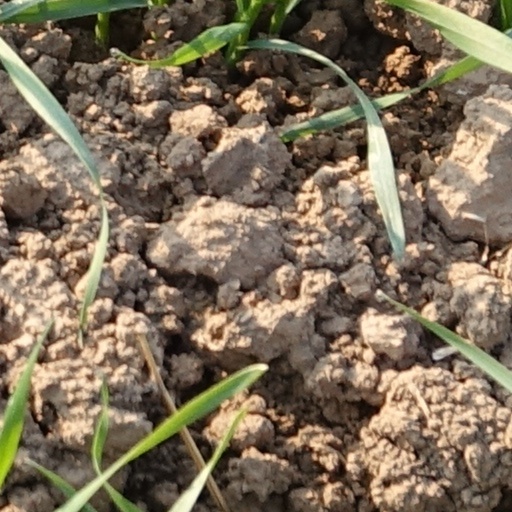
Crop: wheat